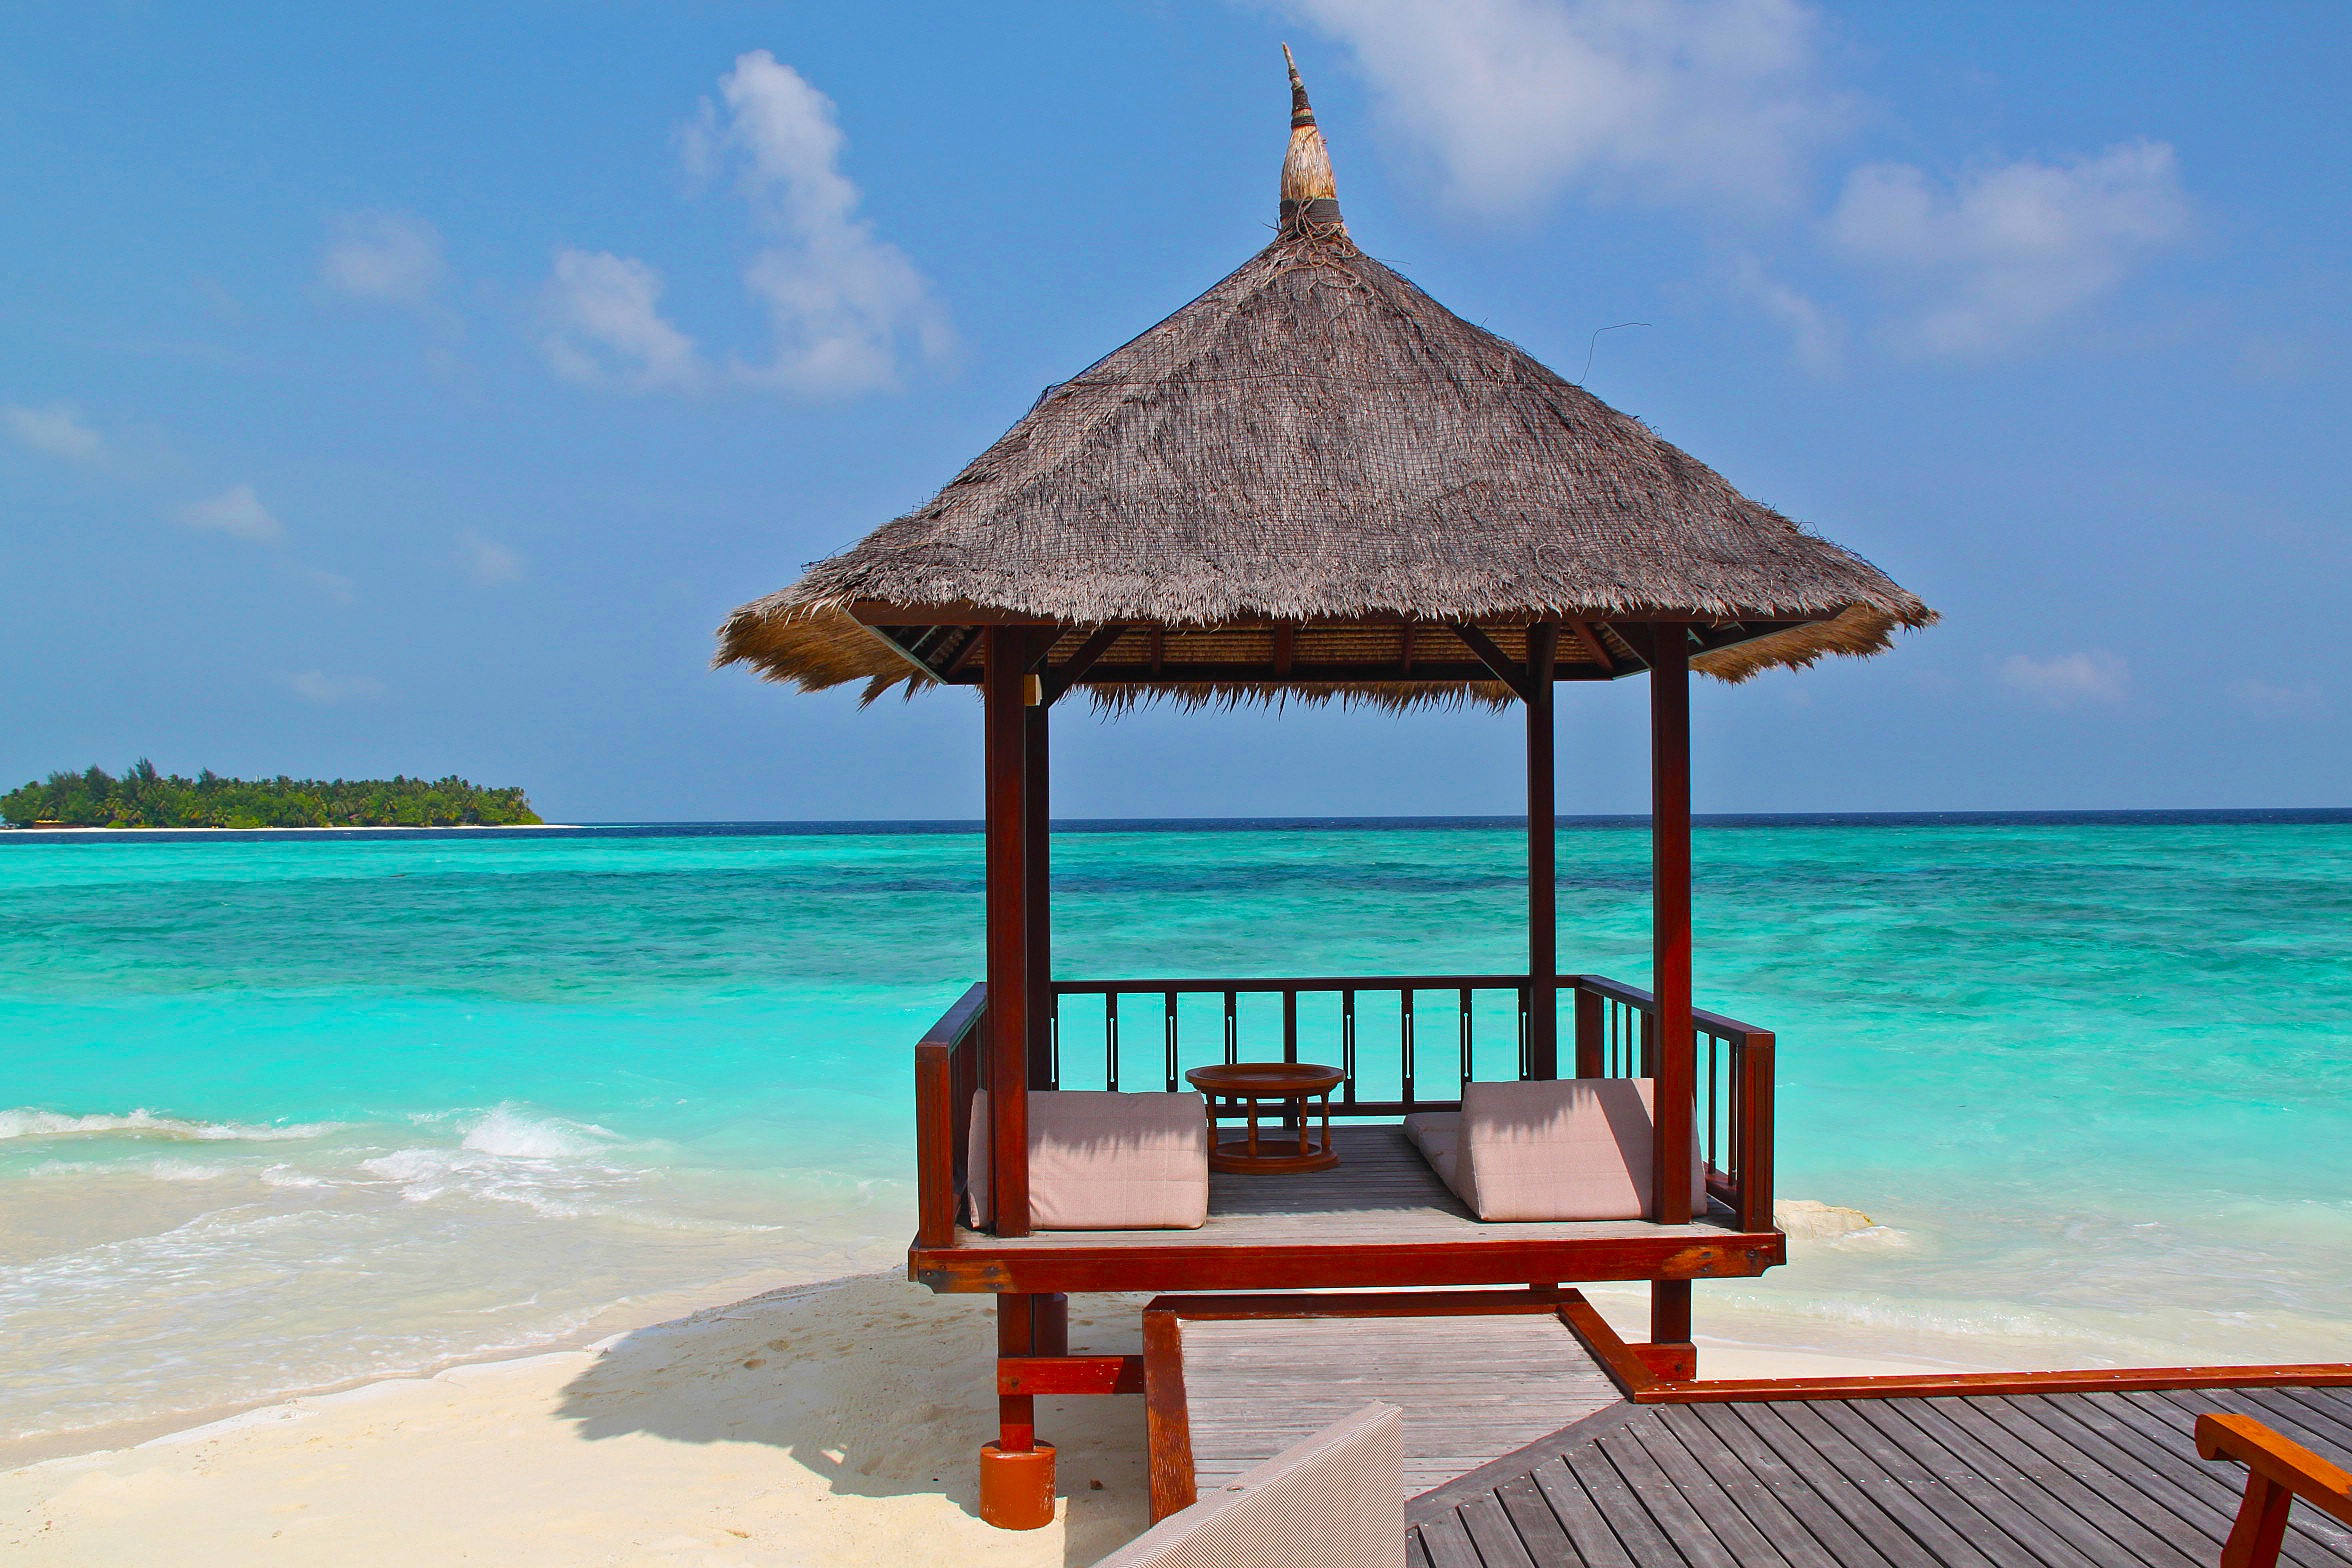
beach, sea, coast, water, sand, ocean, sky, shore, vacation, travel, scenic, seascape, lagoon, bay, island, leisure, body of water, sunny, resort, caribbean, beach hut